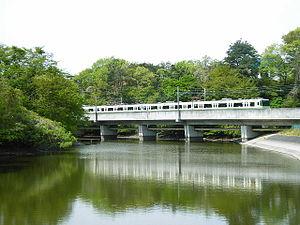
Le métro de Sendai est un des systèmes de transport en commun de la ville de Sendai au Japon. C'est le dixième réseau de métro du Japon. Il comporte deux lignes qui sont gérées par le Bureau municipal des transports de Sendai.